Clarence Denmark

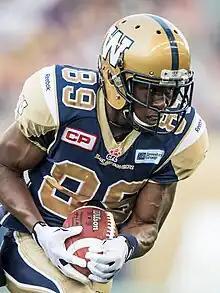
Denmark with the Blue Bombers in 2015

Clarence Traneil Denmark (born September 29, 1985) is a former professional Canadian football wide receiver who played in seven seasons, primarily for the Winnipeg Blue Bombers of the Canadian Football League (CFL). Prior to his time in the CFL, Denmark played for the Jacksonville Jaguars of the National Football League (NFL). He played college football at Mississippi Delta Community College, Troy University, and Arkansas-Monticello.